Port of Southampton

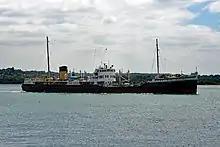
SS "Shieldhall" in Southampton Water

The first Southampton International Boat Show took place in 1969. It has been held annually ever since and has become the biggest water-based event of its type in Europe. It usually takes place over ten days in September. The venue is Mayflower Park, overspilling into land at a nearby hotel, and also onto a 1.25-mile (2km) network of temporary pontoons in the water. Around 350 of the boats are exhibited afloat at these pontoons, where potential customers have the opportunity to try them out. In total, 500 exhibitors show over 1000 boats in nearly of exhibition space.